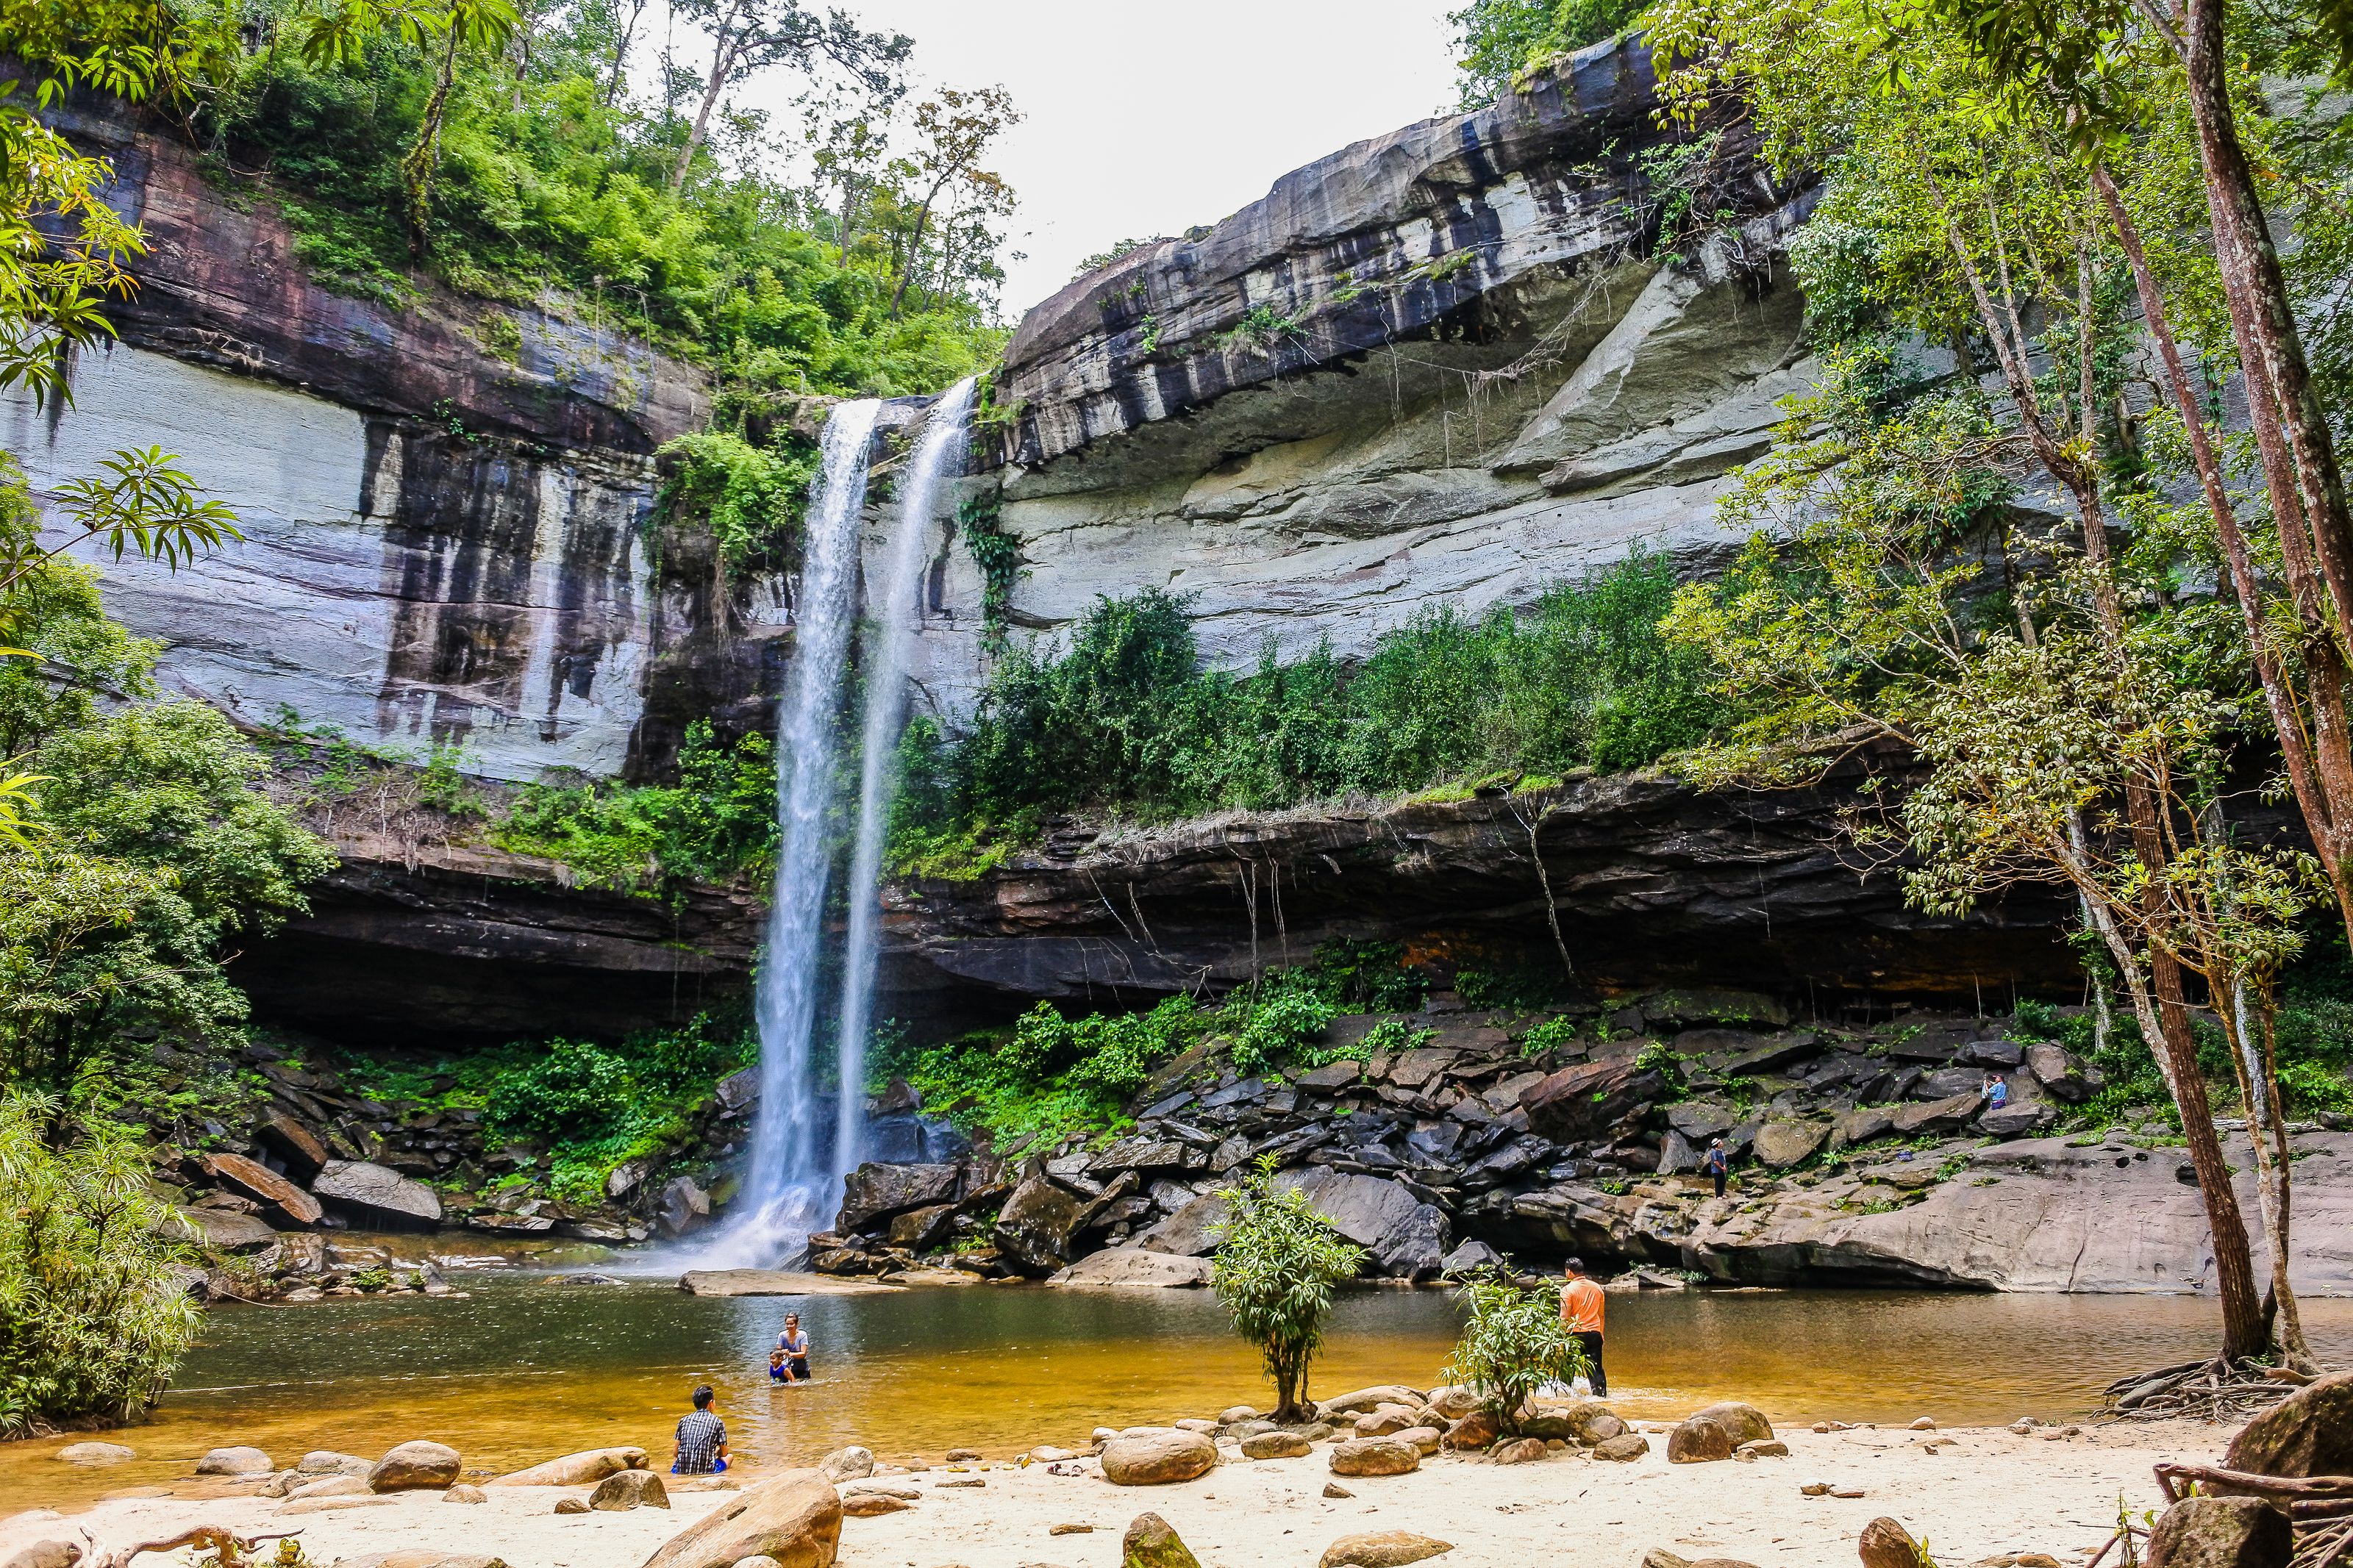
beauty, freshness, inside, scenic, amazing, beautiful, mountain, view, russia, white, bak teo, thailand, landmark, cave, natural, tree, thai, water, highest, light, background, wilderness, jungle, forest, tourism, holiday, summer, rock, fall, waterfall, national, highest waterfall, park, phu chong, green, nature, huai luang, relax, wet, leaf, stone, outdoor, tropical, foliage, khao, river, fresh, travel, wild, landscape, body of water, natural landscape, water resources, nature reserve, vegetation, watercourse, water feature, state park, stream, national park, chute, hill station, wildlife, plant, formation, rainforest, mountain river, tourist attraction, vacation, outcrop, autumn